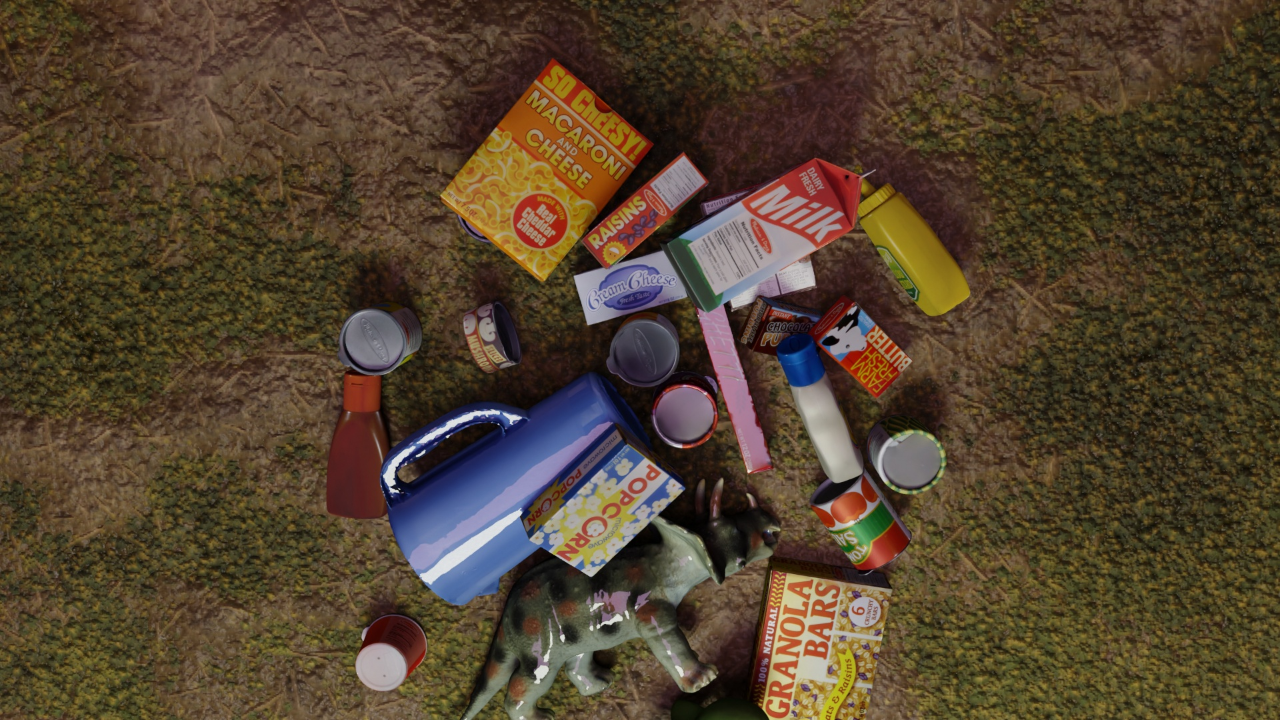
Question:
What are the five normalized (x, y) points between 0 and 1 in the image that define the grasp plane for the butter packaging box labeled "FARM FRESH BUTTER"? Your answer should be as Grasp center: [], Left finger base: [], Right finger base: [], Left finger tip: [], Right finger tip: [].
Answer: Grasp center: [0.683594, 0.405556], Left finger base: [0.707812, 0.456944], Right finger base: [0.660937, 0.358333], Left finger tip: [0.7, 0.508333], Right finger tip: [0.655469, 0.408333]